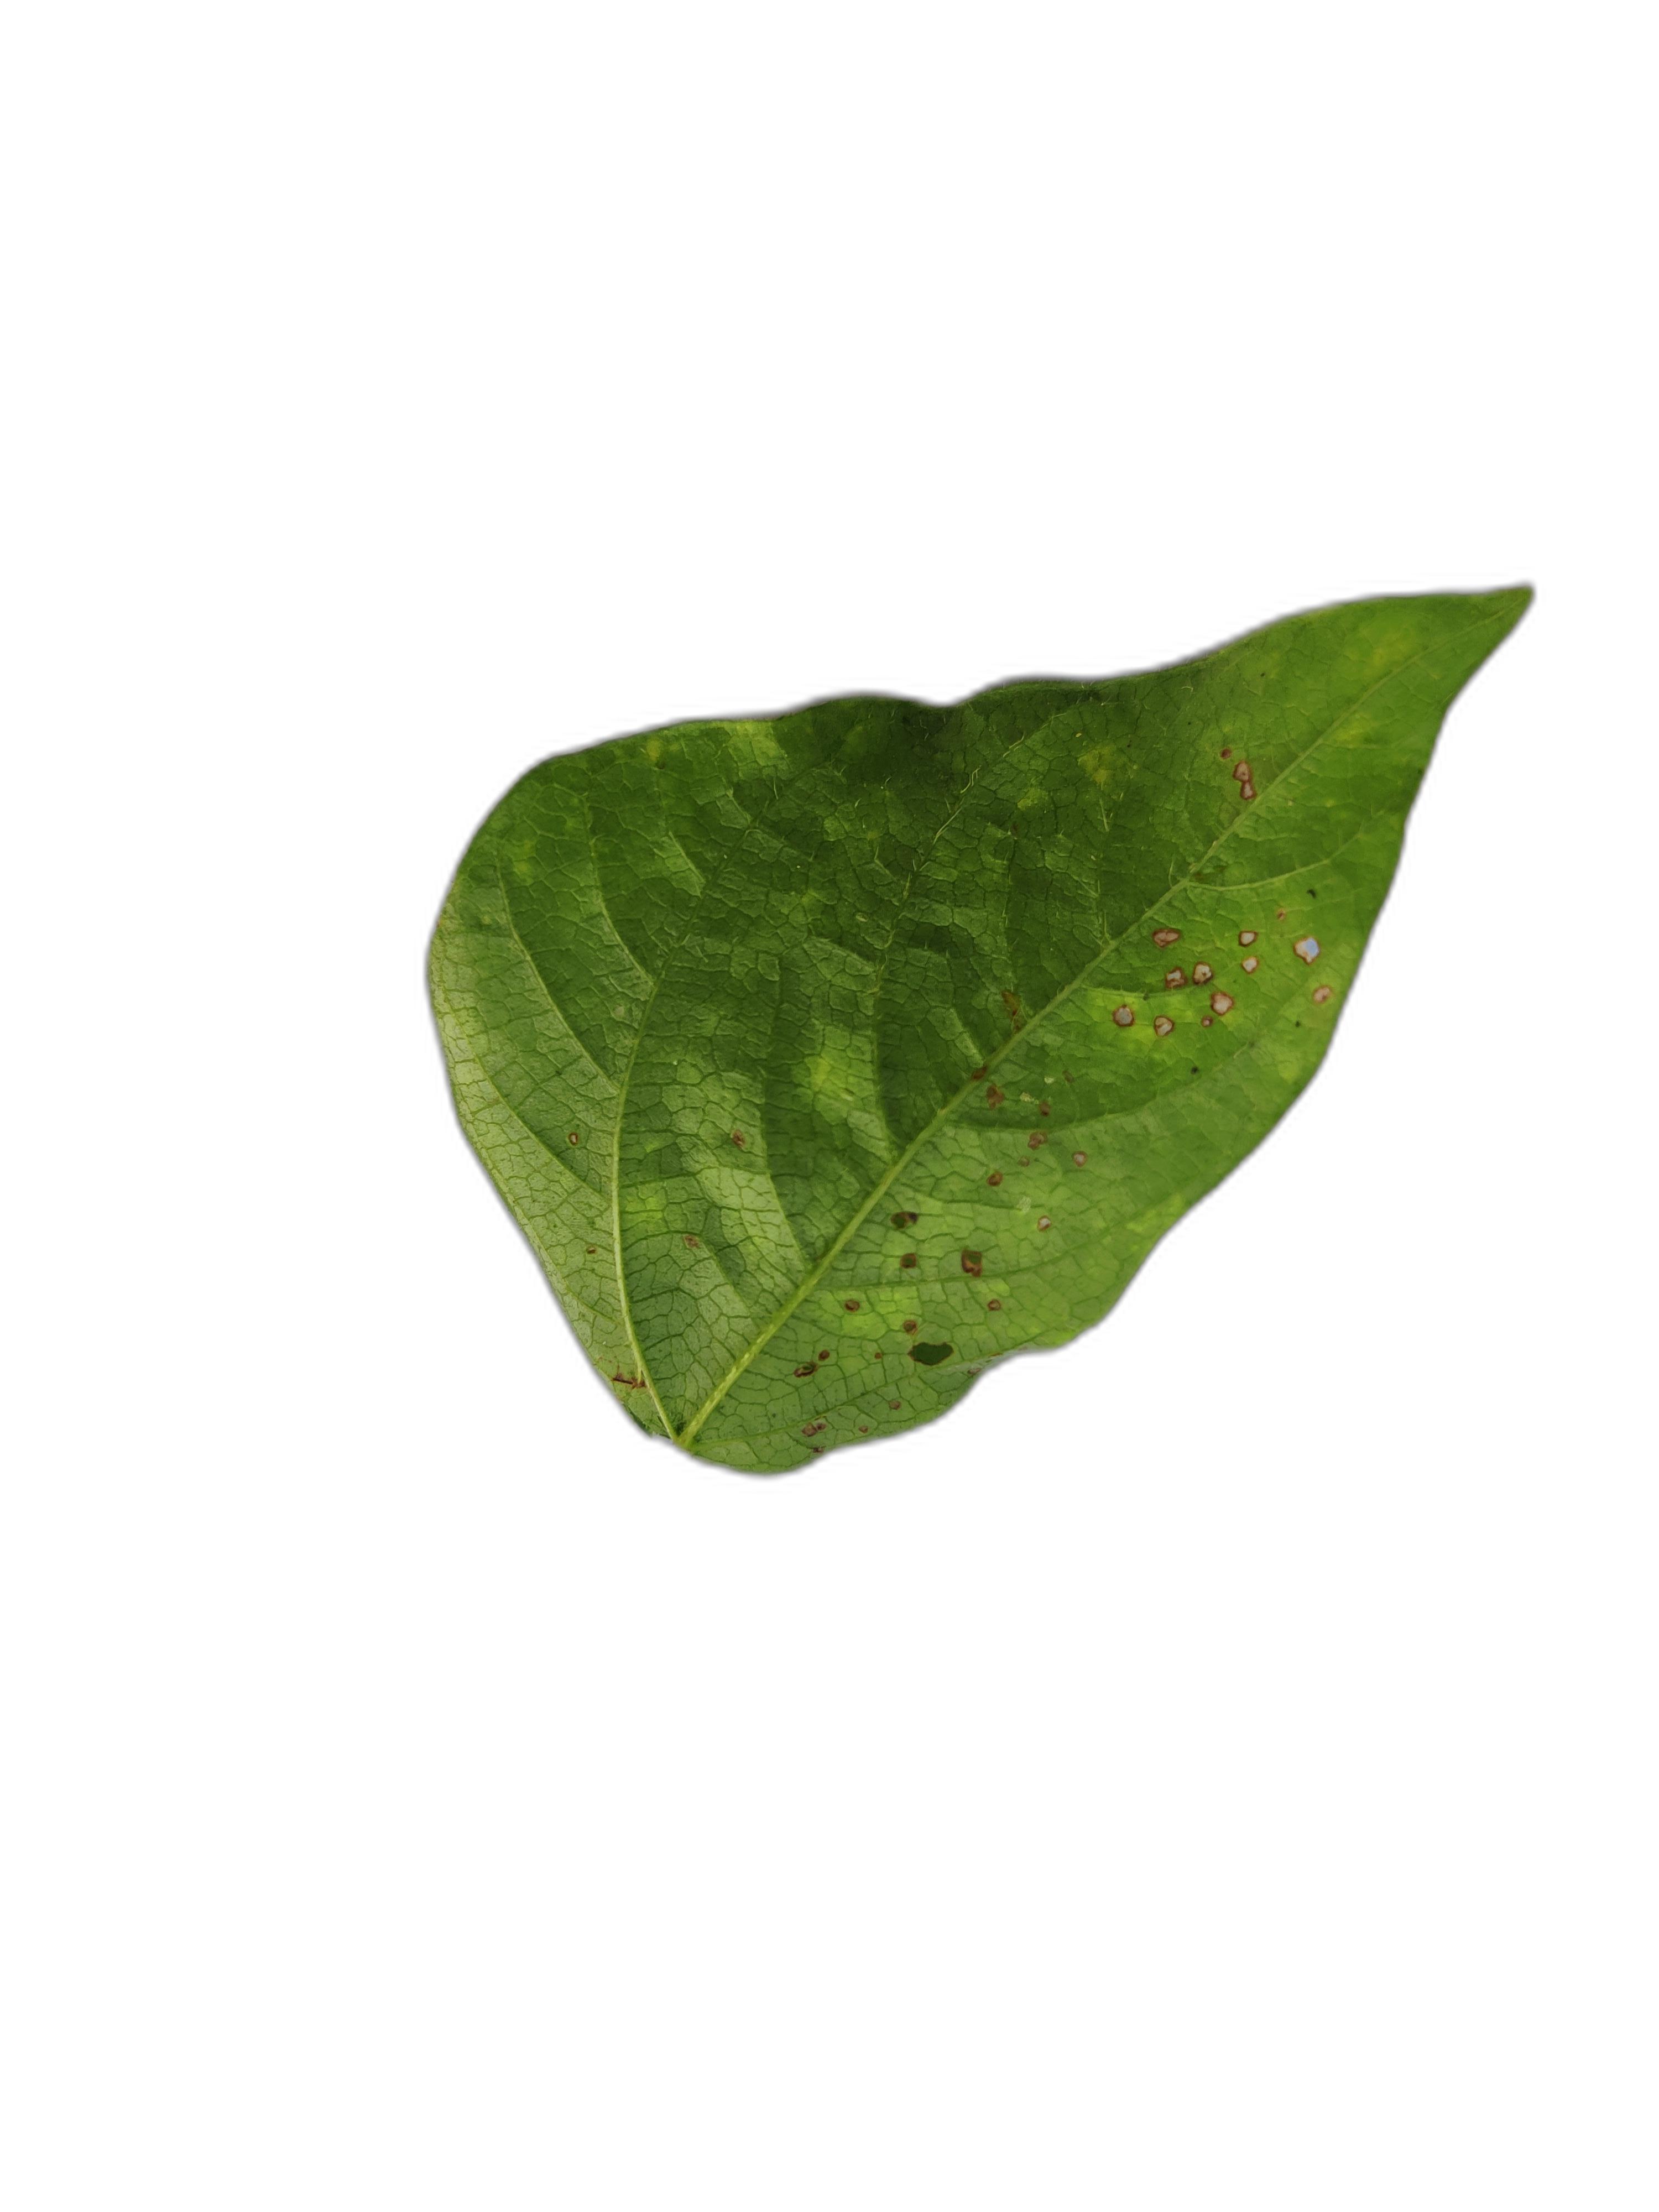
Label: Cercospora leaf spot